Bovet Fleurier

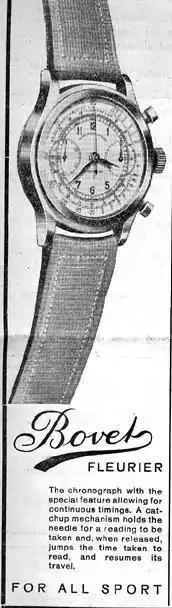
An advertisement for a Bovet Frerers chronograph from 1944 describing the mono rattrapante. Notice the difference in the logo from the Favre-Leuba Bovet.

Notwithstanding their high price, the popularity of Bovet watches in China meant that the company had to contract with other Swiss manufacturers such as Guinand to help them meet demand. Even though Juvet Fleurier also sold pieces in China, it was not uncommon to see Bovet pieces with a Juvet movement. In the 1830s Bovet established a manufacturing facility in Canton, but because of restrictions resulting from the Opium Wars, they had to close that facility and open a smaller one in Macau. It was about this time that the company created a Chinese name to more effectively market to the middle class. The Chinese name for Bovet, "Bo Wei", became a common noun for watches in China for many years.